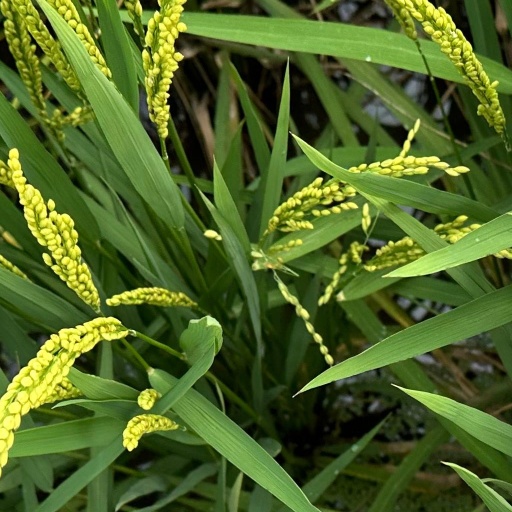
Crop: rice